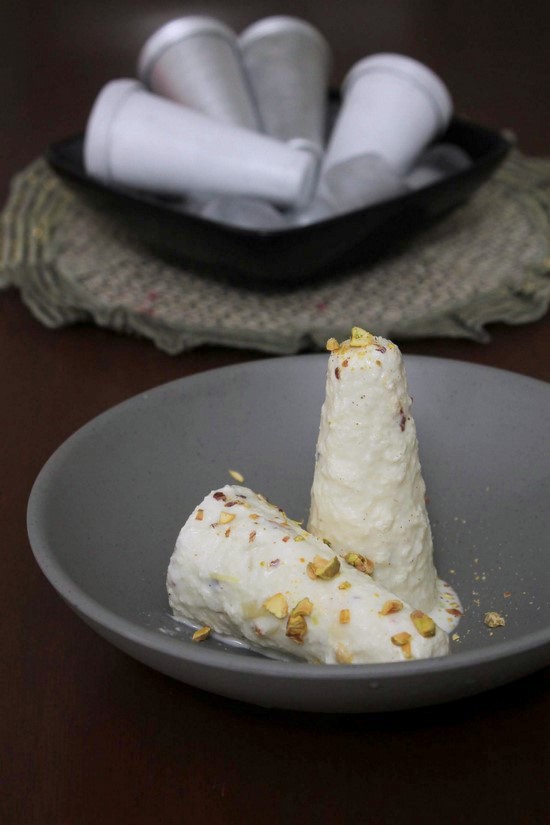
Dish: kulfi